Fryeburg Registry of Deeds

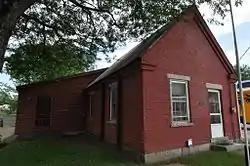

The Fryeburg Registry of Deeds is a historic former government building on Main Street in Fryeburg, Maine. Built in the early 18th century, it was the only building of the Oxford County government in the western part of the county, and a rare regional example of Greek Revival styling executed in brick. It was listed on the National Register of Historic Places in 1987.